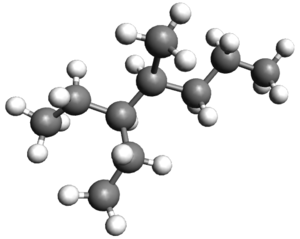
Molécule de 3-éthyl-4-méthylheptane